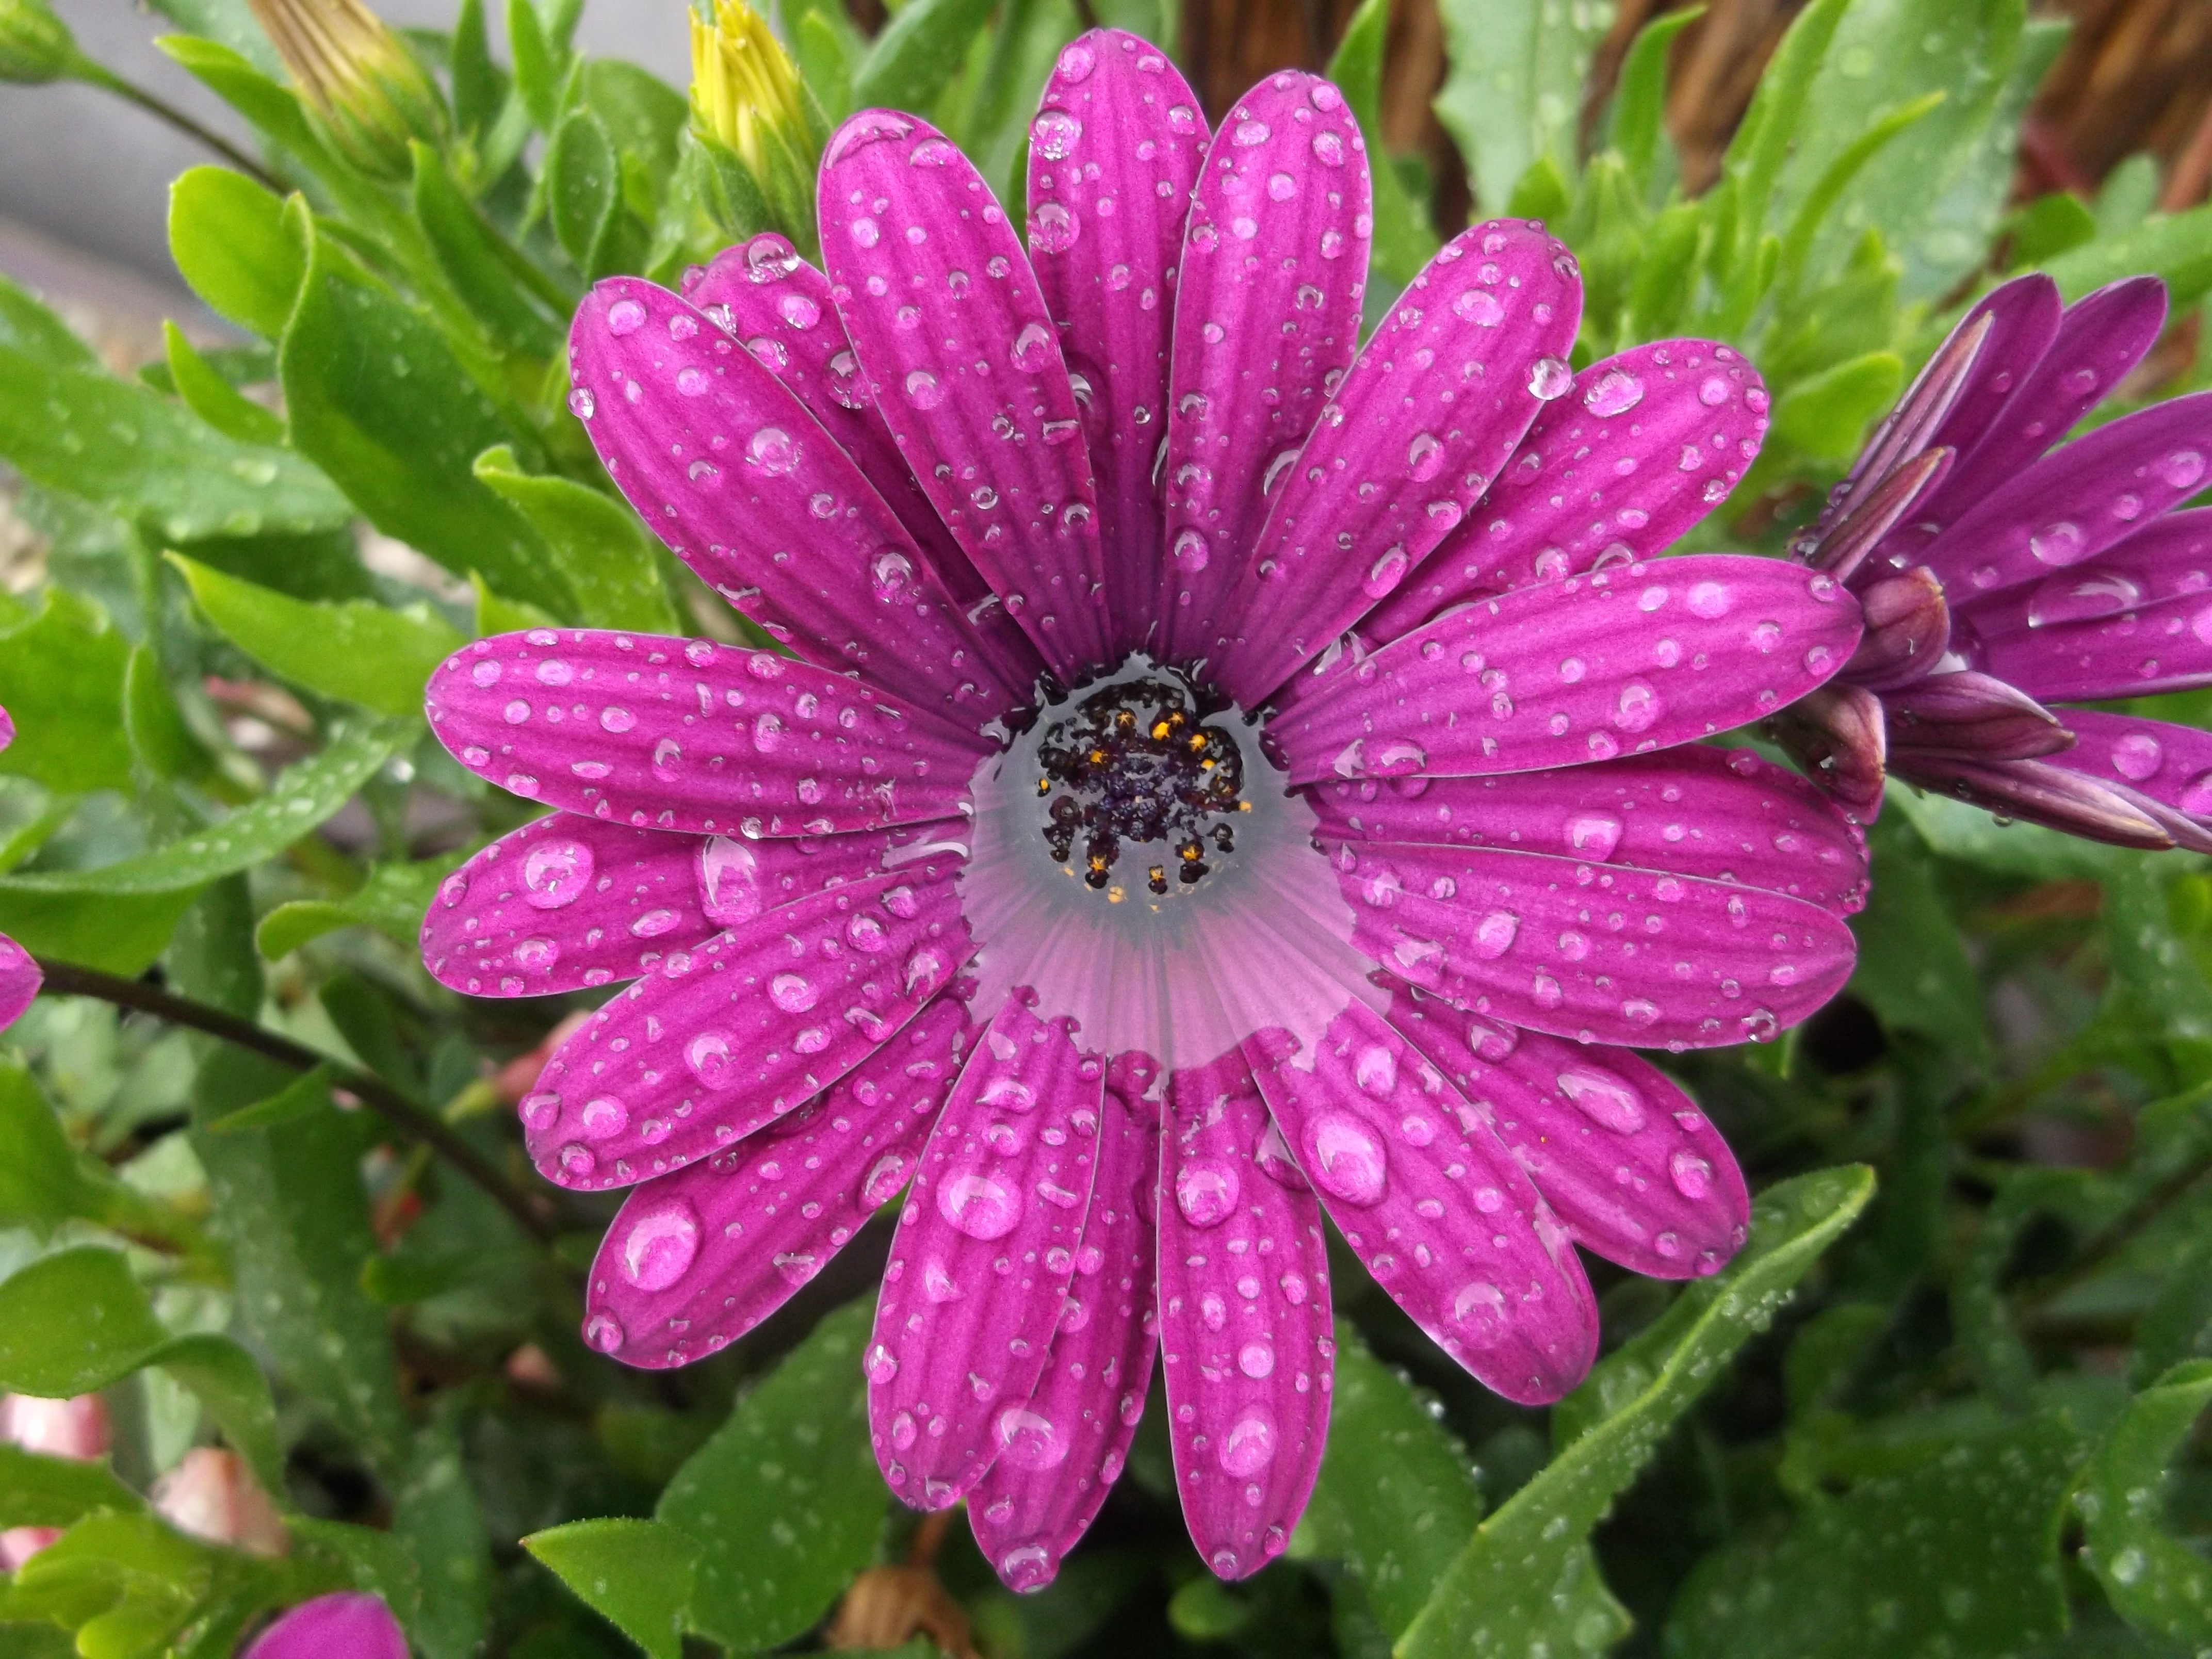
plant, flower, purple, petal, wet, daisy, botany, garden, close, flora, wildflower, aster, macro photography, flowering plant, flourished, daisy family, annual plant, land plant, marguerite daisy, chrysanths, ice plant family